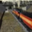
Label: train